Amanirenas

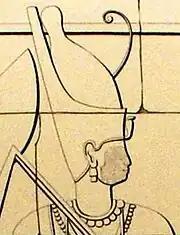
Portrait of the Kushite queen regnant buried in pyramid Bar. 4, possibly Amanirenas

According to Strabo's account, the Kushite forces launched an attack on Thebais and Syene while then-prefect Aelius Gallus was away on his ill-fated expedition to Arabia in 25 BC. They were successful in taking Syene, Elephantine, and Philae. As they took the city, they enslaved inhabitants and destroyed the statues of Caesar Augustus. Though Strabo does not mention it specifically, the head of one such statue was buried beneath the steps of a temple (the Meroë Head, see also below), resulting in its unique preservation. The bust remained intact throughout the centuries and is now displayed at the British Museum.